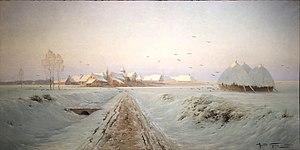
Soir d'hiver a Bertricourl (Armand GUERY) - Musée de Reims Oeuvre n° 878 au Salon de 1894, le tableau est alors appelé ""Soir d'hiver, Bertricourt, environs de Reims""
Armand Guéry, né le 4 mars 1853 à Reims et mort le 25 mai 1912 à Gueux, est un artiste peintre français. Guéry est le paysagiste du ciel champenois ; il est aussi l’évocateur saisissant des paysages alpestres. Il débuta en 1882 et depuis cette date il obtint des prix aux Salon des artistes français de 1885, de 1891, de 1894, à l’Exposition universelle de 1900. Le musée de Reims possède plusieurs toiles de ce peintre.
Le musée des Beaux-Arts de Reims est un musée des Beaux-Arts français situé rue Chanzy, à Reims, en Champagne-Ardenne. Fondé en 1794, il a attiré 34 638 visiteurs en 2002. Il a attiré 36 130 visiteurs en 2018 et est actuellement fermé pour travaux.
Bertricourt est une commune française située dans le département de l'Aisne, en région Hauts-de-France.